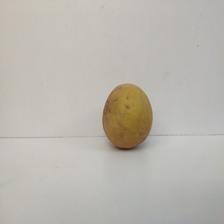
Size: Medium